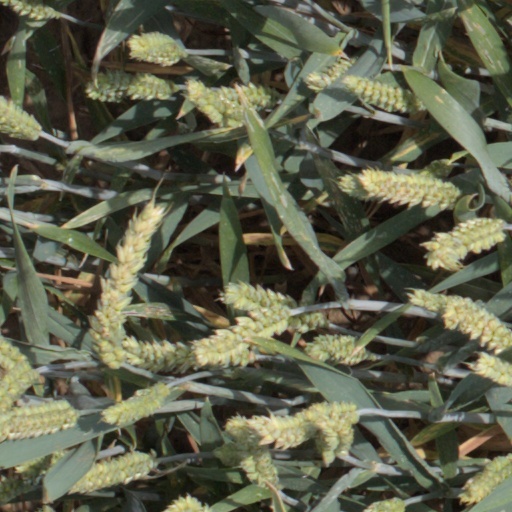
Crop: wheat